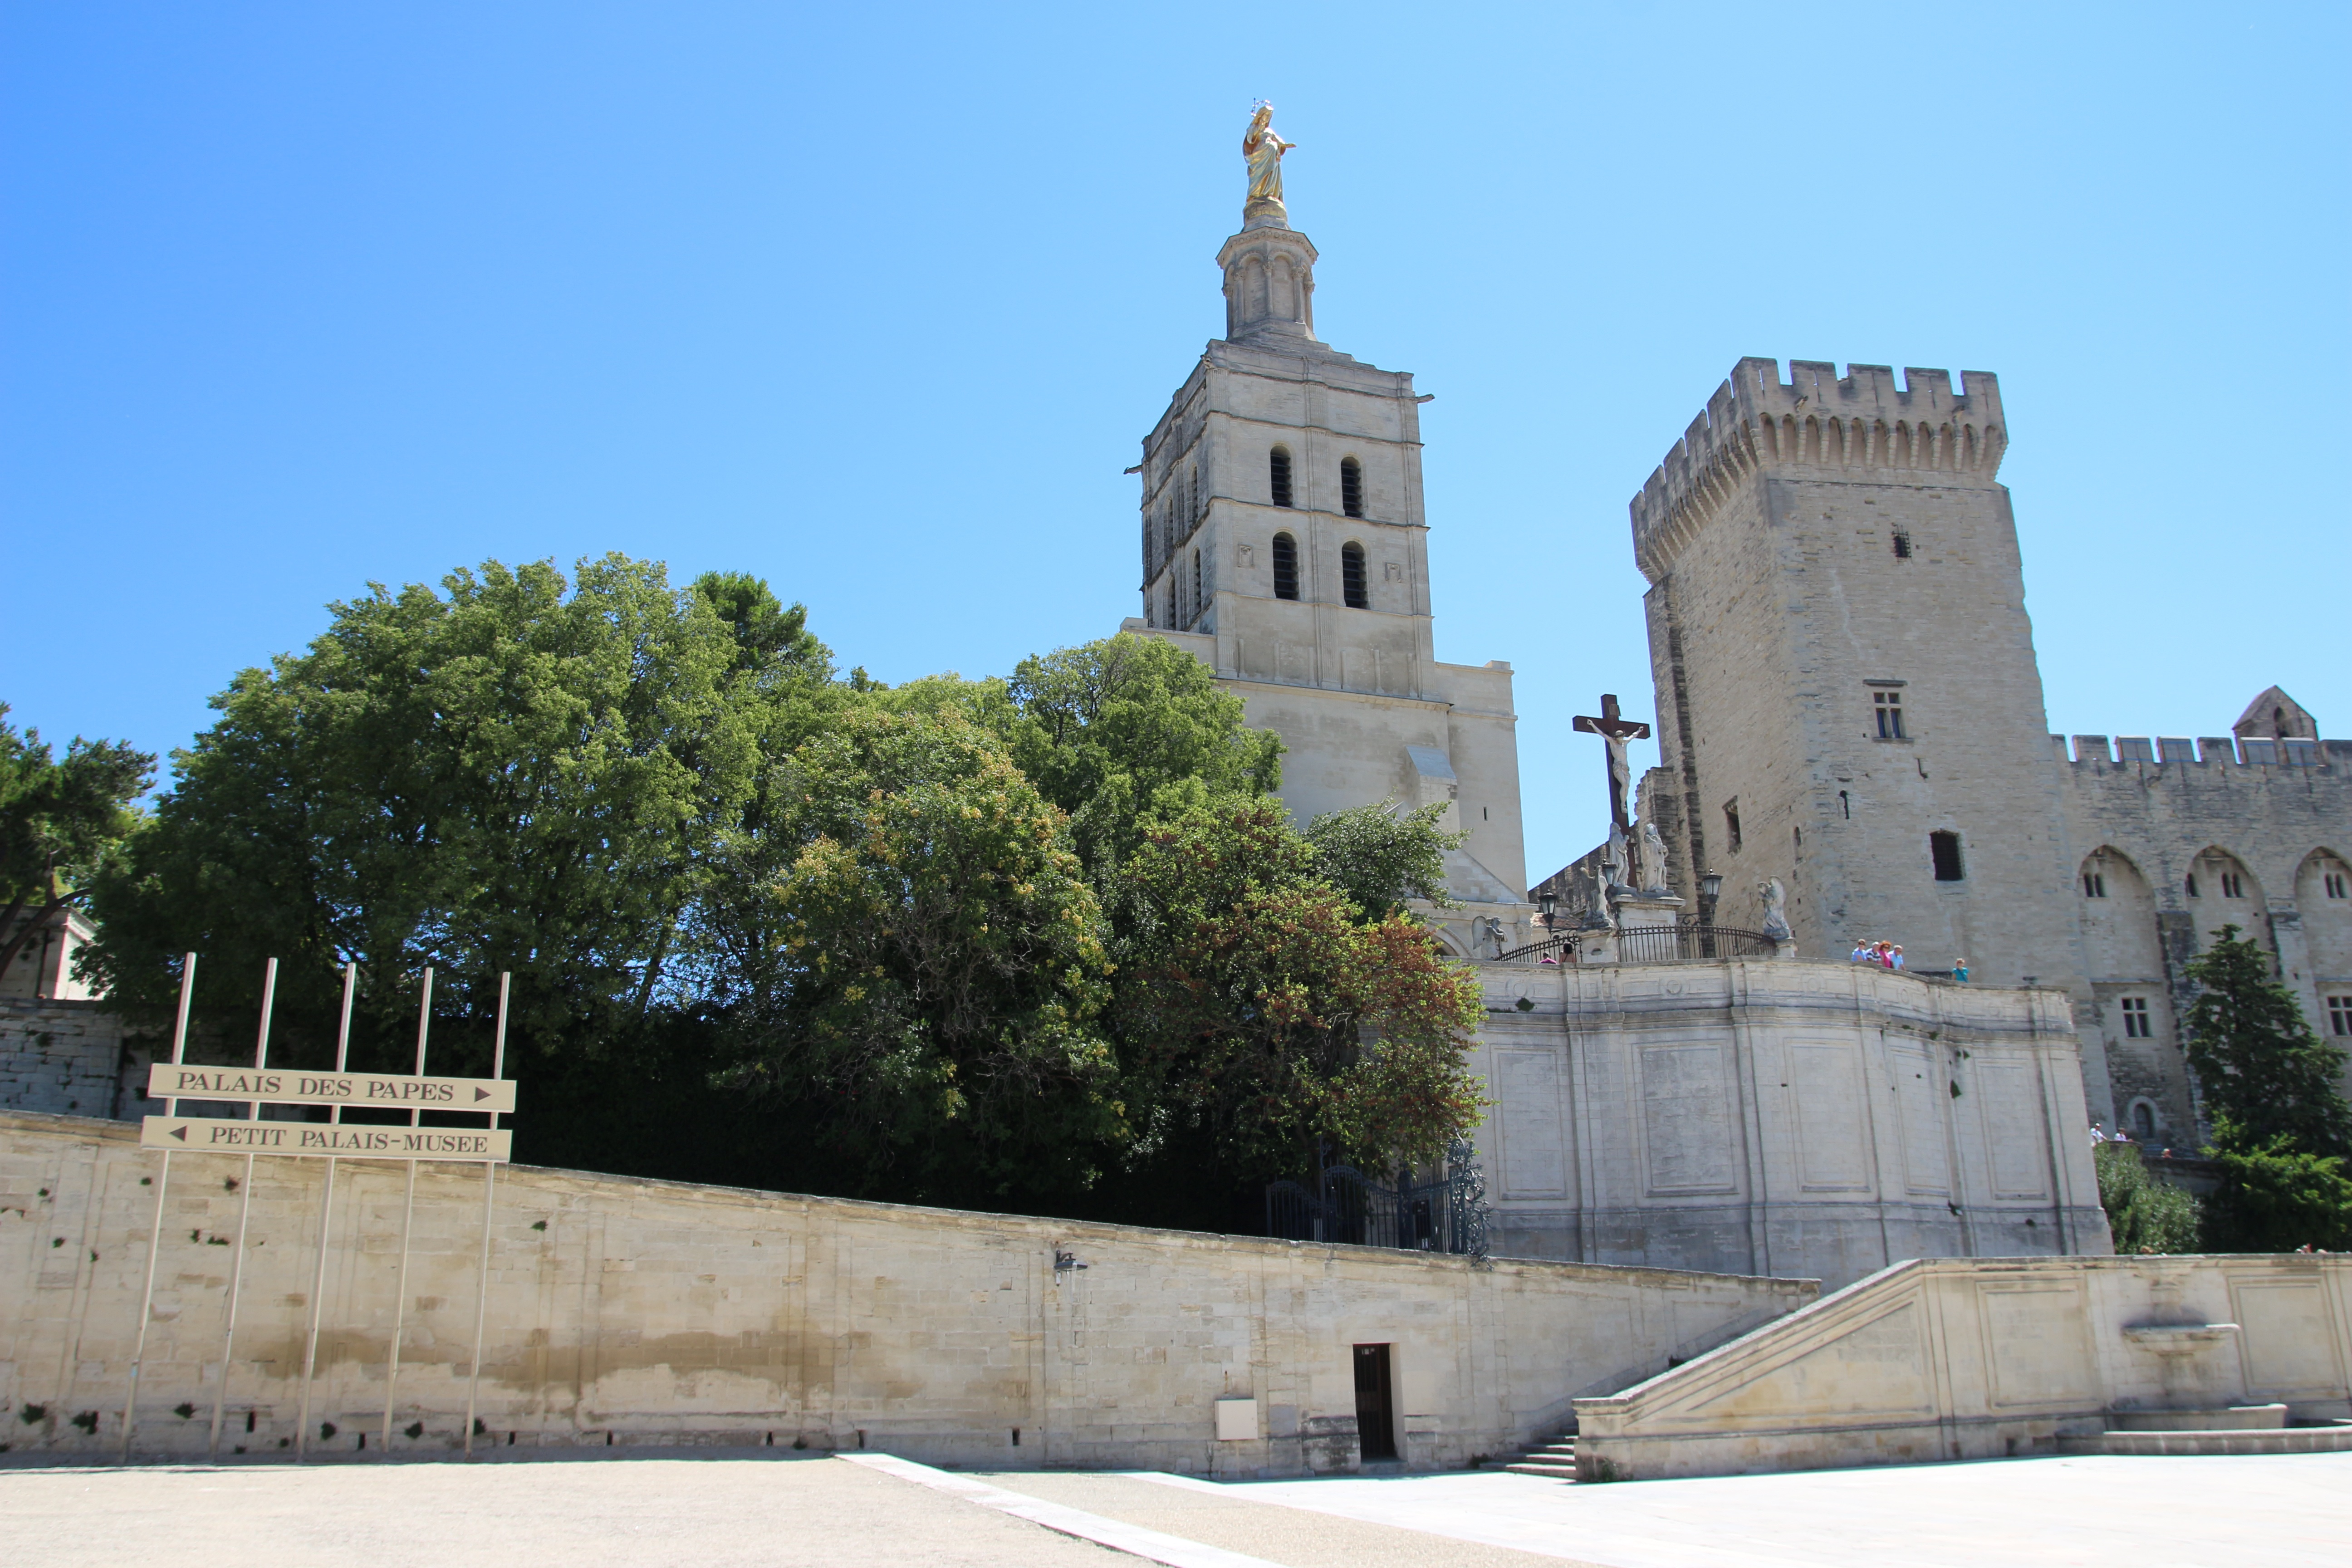
architecture, building, chateau, monument, france, tower, landmark, place of worship, places of interest, pope, town square, tourist attraction, avignon, imposing, south of france, palais des papes